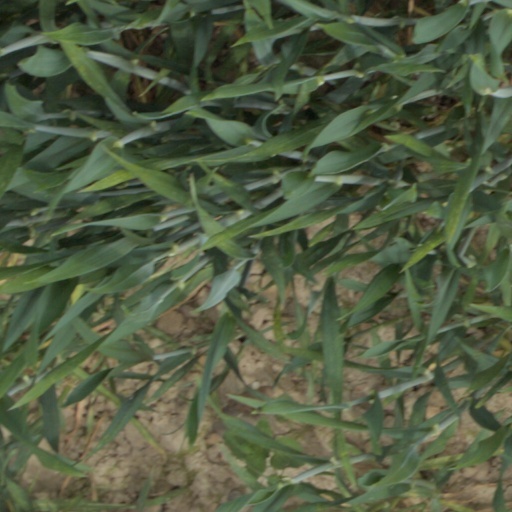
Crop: wheat